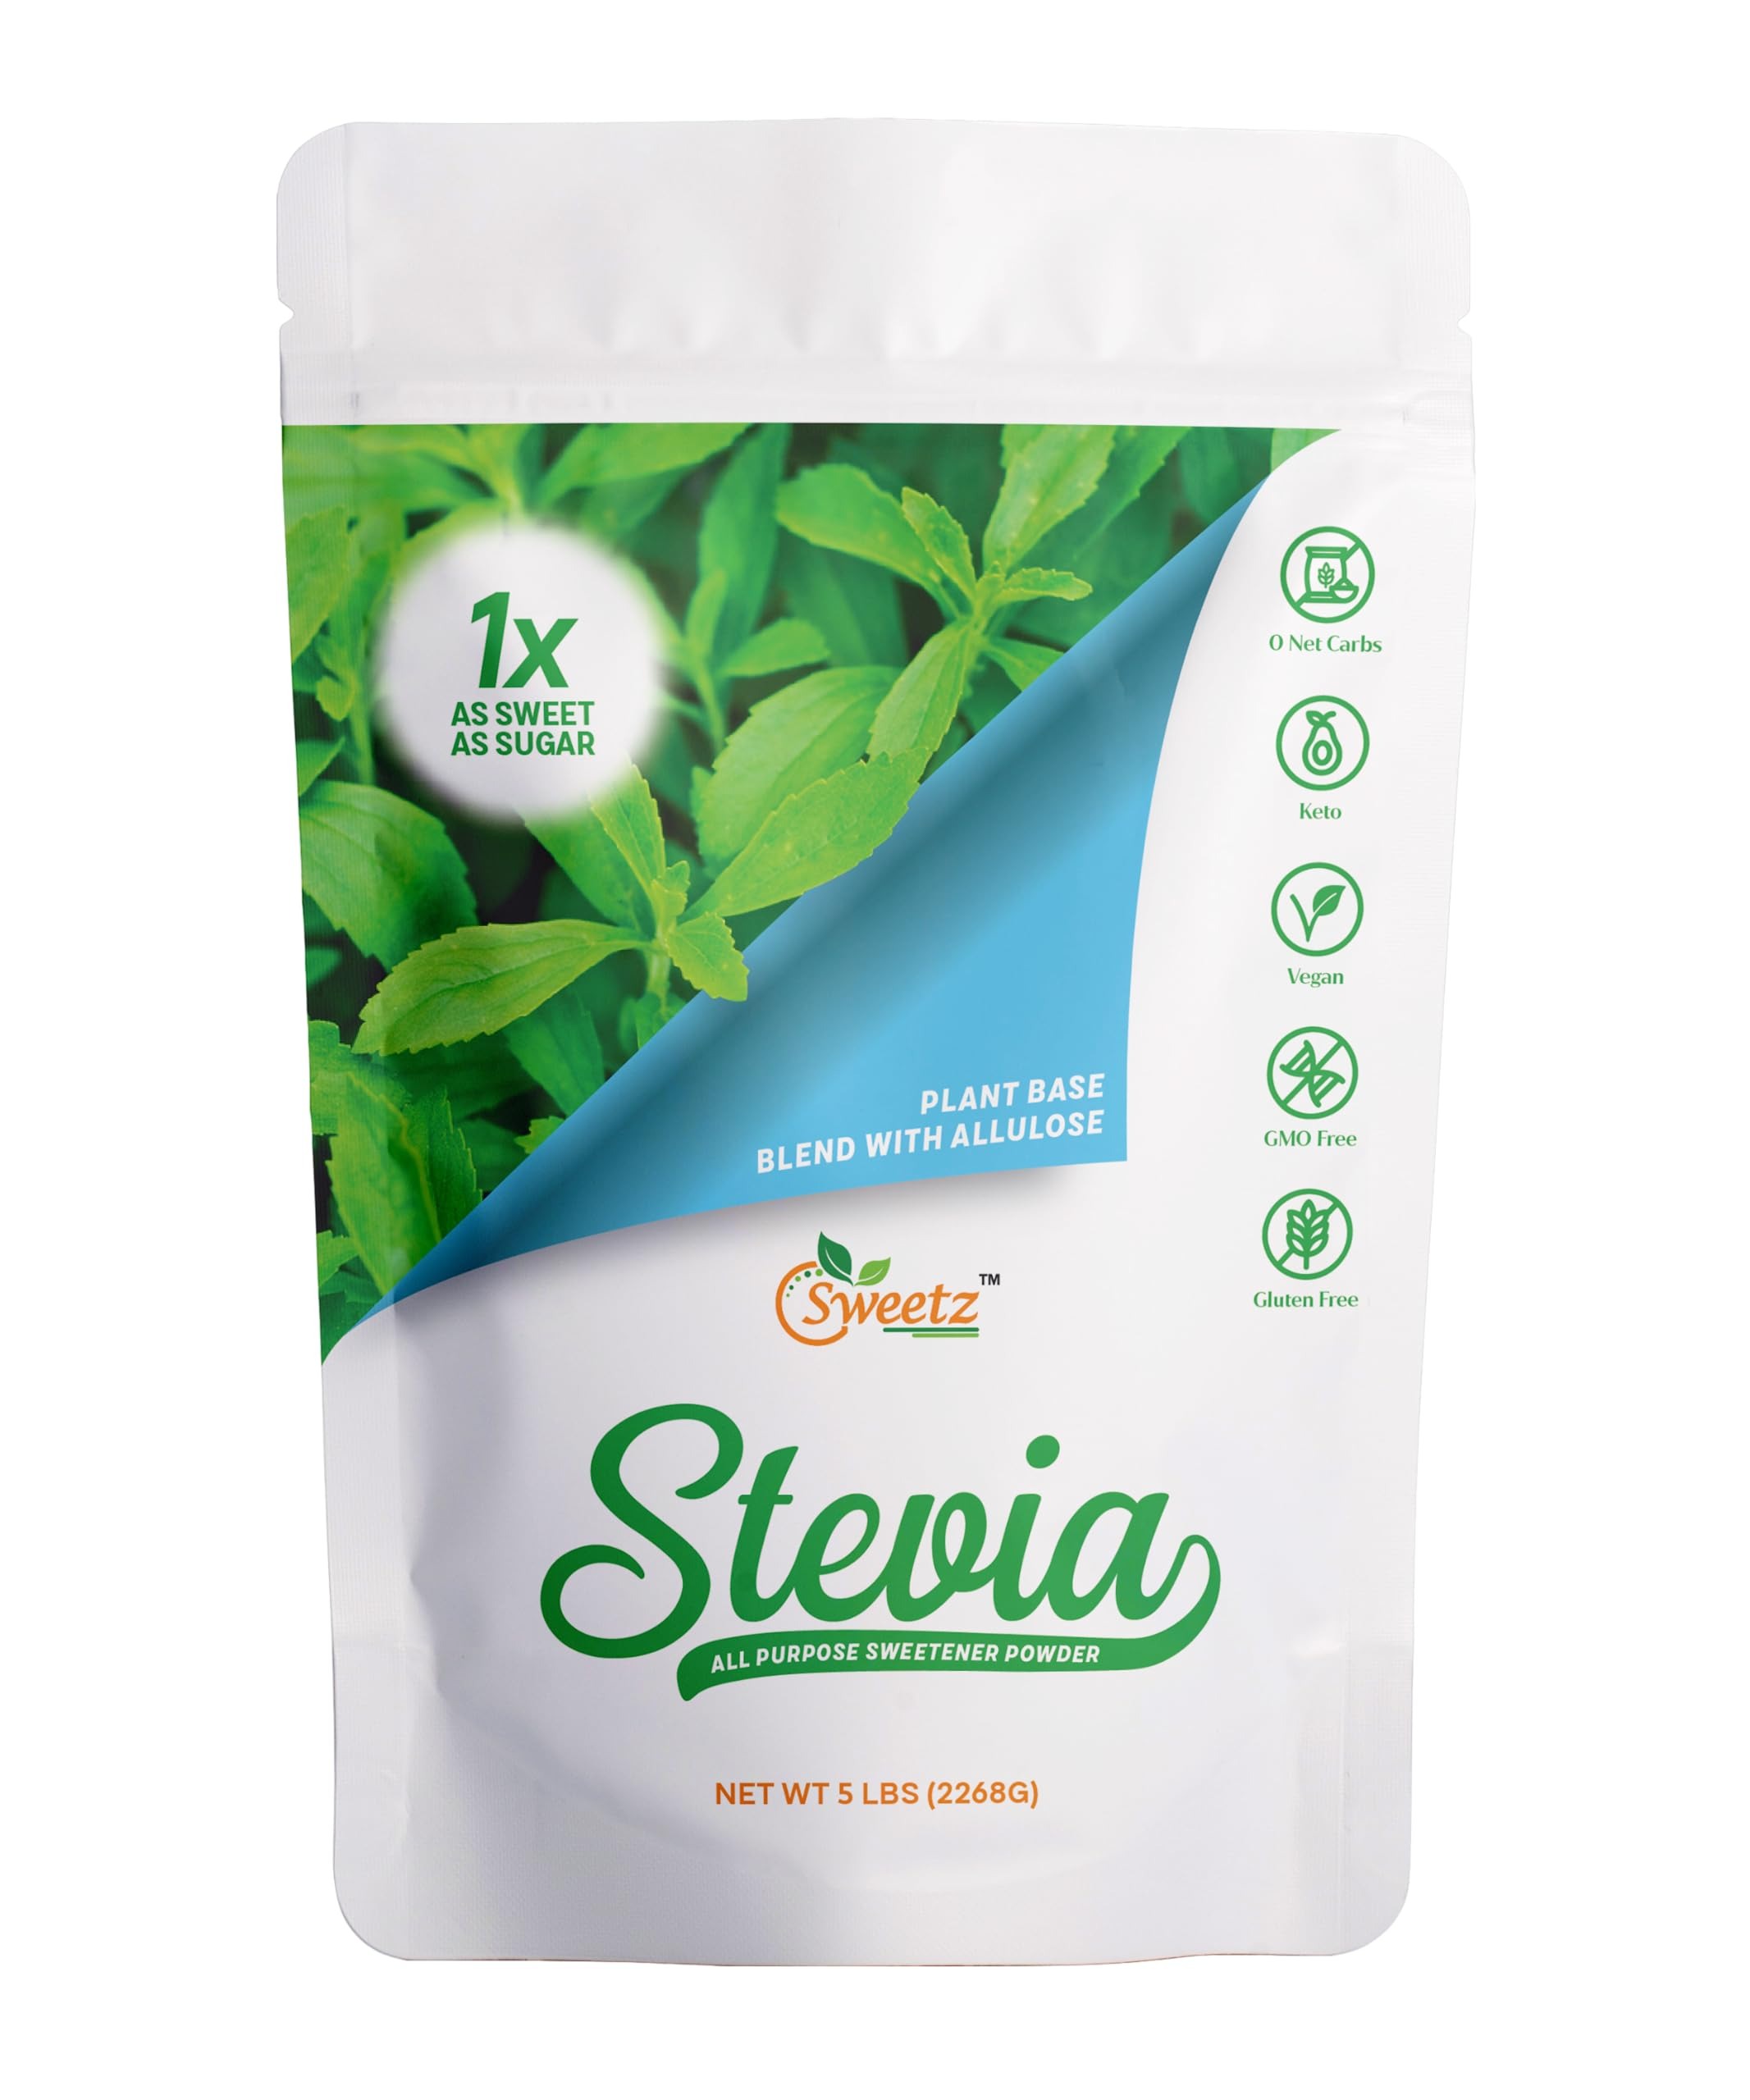
Item Name: Allulose – Stevia Blend All Purpose Sweetener – 1X Sugar Sweetness; Total Servings 567; Zero Calorie Sweetener, Sugar-Free Substitute for Baking, Smoothies, Coffee; Low Carb Keto Diet Friendly Food | 5-LB
Bullet Point 1: 【AMAZING TASTE and TEXTURE】 This organic Reb-D rich Stevia and Allulose fine granulated sweetener blend offers an amazing taste with 1X sugar sweetness. You’ll be pleasantly surprised that it has the same texture and volume as sugar. Simply replace sugar with this sweetener in all your foods, in the same way you use sugar.
Bullet Point 2: 【CUSTOMIZE YOUR SWEETENER AT AN AFFORDABLE PRICE】 The Stevia plant-based sweetener series offers a variety of sweetness levels, textures, and volumes to suit your personal preferences! Our range of 1X to 20X sweetness levels are sure to satisfy your sweet tooth and wallet!
Bullet Point 3: 【HEALTHY CHOICES】 Upgrade your sweet experience with a flavorful, plant-based sweetener that's all-natural, Keto-friendly with 0 net carbs. Free of GMOs, additives, artificial flavors, soy, and gluten, this sweetener blend is vegan, tooth-friendly, and has zero sugar. Enjoy the delicious taste without the worry of negative side effects.
Bullet Point 4: 【INDULGE GUILT FREE】 Our stevia blend series is above and beyond traditional sugar and artificial sweeteners. Whether you're baking or sweetening your favorite beverage, enjoy the refreshing flavor without the guilt. Experience the "better and sweeter" taste your way.
Bullet Point 5: 【US QUALITY】 Our products are proudly made in the USA in FDA registered facilities and comply with the regulations and licensing requirements of the New Jersey Department of Health and Earth Kosher. For any product inquiries, our US-based live support team is available to assist you.
Product Description: A blend of organic Reb-D rich Stevia extract and Allulose, G-Sweetz Stevia provides the same sweetness of sugar with the same texture and volume without tasting overly sweet. This versatile plant-based fine granulated sweetener can easily replace sugar for cooking, baking, or beverages. At G-Sweetz, we recognize that your personal taste preferences are unique when it comes to sweeteners. That's why we developed a broad range of sugar substitutes that go beyond the conventional sweeteners typically found in the market today. We proudly offer a series of four sweeteners: Stevia, Monk Fruit, Stevia/Monk Fruit, and Sucralose blended with Erythritol, Allulose, or a combination of the two. Available in five different levels of RSS, Relative Sweetness or Sucrose, ranging from 1X to 20X our sweetener blends offer you a wide array of options! Choose your ideal level of sweetness and amount of texture, whether you're looking for a sugar replacement to enhance your foods and drinks or a unique ingredient for your family’s healthy recipes. G-Sweetz is an employee-owned company that consistently strives to deliver high-quality products. We source directly from manufacturers, bypassing costly distributors, which enables us to produce our products at competitive and affordable prices without compromising quality. At G-Sweetz, our focus on superior ingredients and affordable pricing drive us to provide you with the best possible experience. When you choose our sweeteners, you can trust you’re selecting the finest quality products available. We’re confident that with our vast array of blending options, we have the ideal sweetener to enhance your sweet indulgence. Enjoy!
Value: 80.0
Unit: Ounce

Price: 37.59